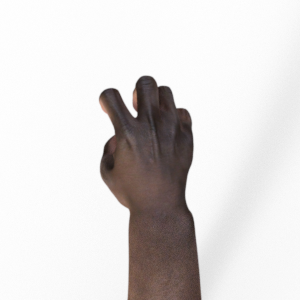
Label: rock